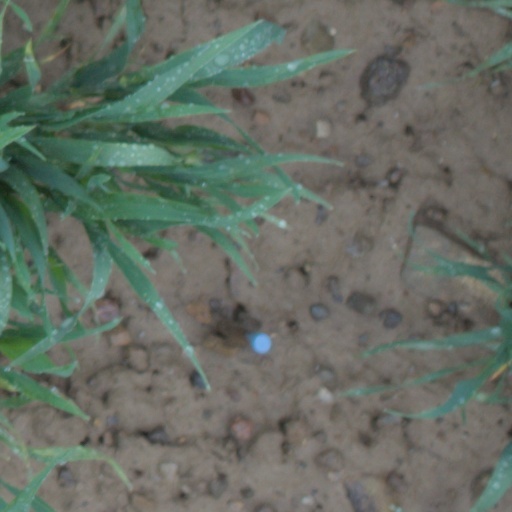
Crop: wheat